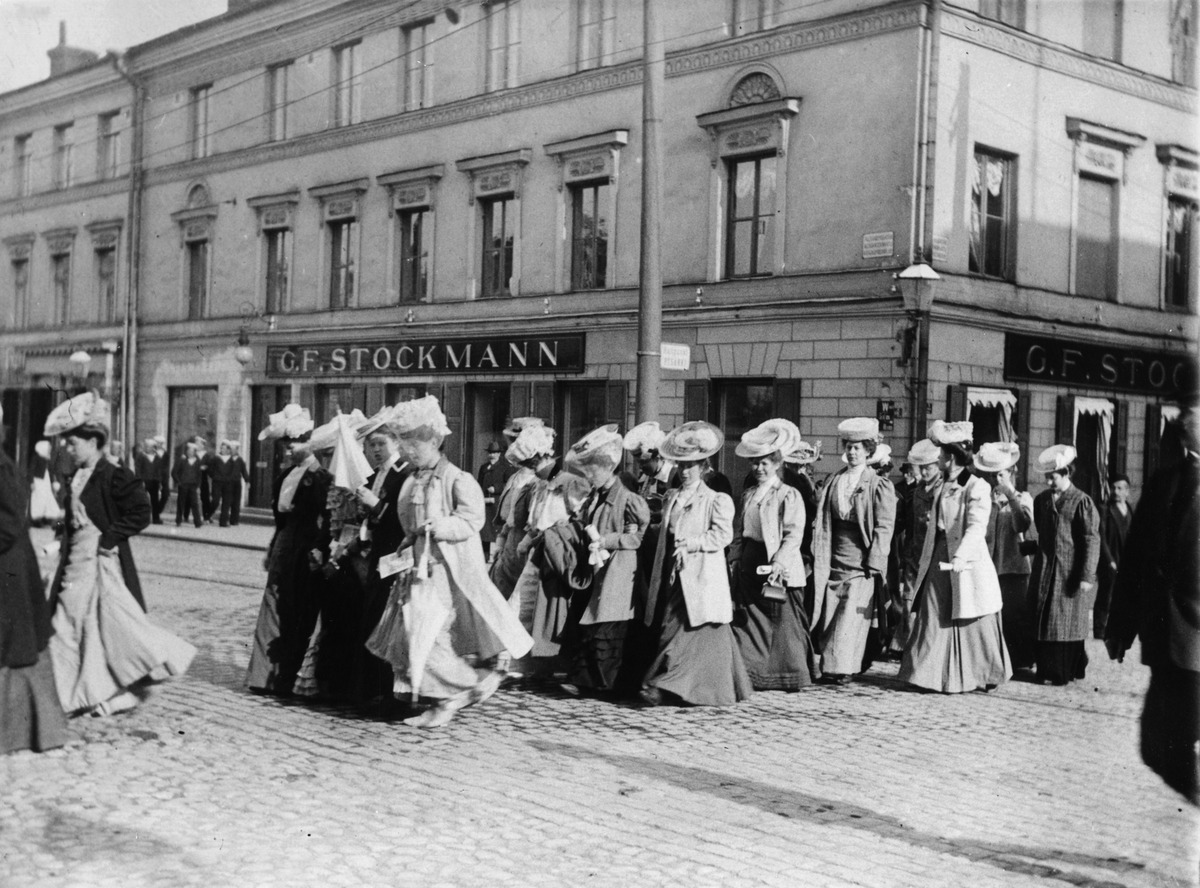
Naisten mielenosoitusmarssi mahdollisesti äänioikeuden puolesta
sisällön kuvaus: Naisten mielenosoitusmarssi mahdollisesti äänioikeuden puolesta. Kulkue matkalla Säätytalon edustalle mielenosoitukseen. Unioninkatu 27 - Aleksanterinkatu 28. Taustalla Stockmannin tavaratalo. mustavalkoinen
Ajankohta: kuvausaika 1905
Paikka: Suomi, Uusimaa, Helsinki, Kruununhaka Helsinki, Unioninkatu 27 - Aleksanterinkatu 28
Aiheet: äänioikeus, naiset, mielenosoitukset, kulkueet, myymälät tavaratalot, vaatteet, päähineet